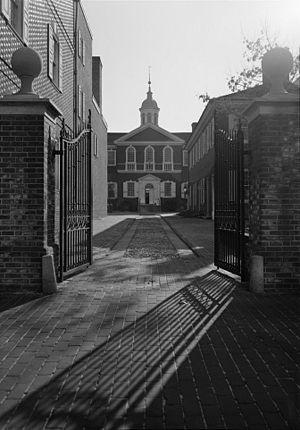
Le Premier Congrès continental est le nom donné à l'assemblée composée des délégués des colonies d'Amérique du Nord qui se réunit en septembre et octobre 1774 à Philadelphie pour discuter de leur réponse aux Coercive Acts qui furent votés par le parlement britannique quelques mois plus tôt, en mars. Ces lois avaient été spécifiquement conçues pour punir la colonie du Massachusetts pour avoir défié la politique britannique, notamment lors de la Boston Tea Party.